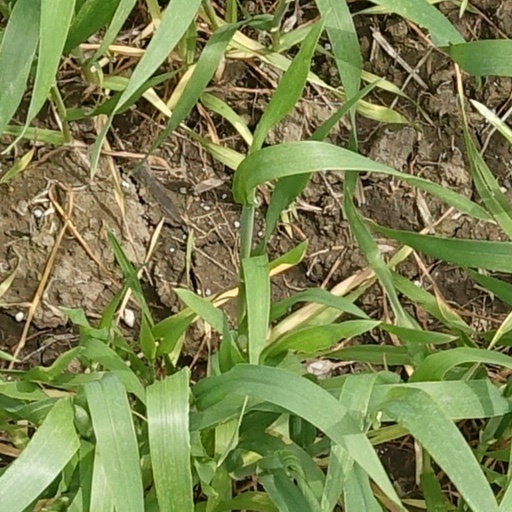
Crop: wheat